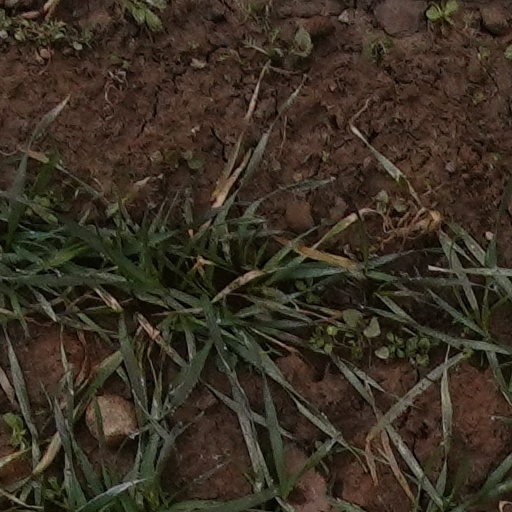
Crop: wheat